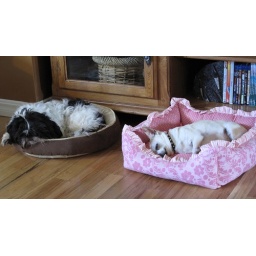
Lee Loo is sleeping in Pico's bed and Pico is sleeping in Lee Loo's bed.